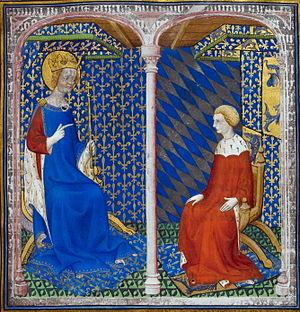
La Chapelle royale était une institution religieuse relevant du roi de France, destinée à chanter et jouer dans les offices religieux royaux. La célébration chantée des offices religieux a certainement toujours fait partie du christianisme. Lorsque Clovis fonde le royaume Franc, il se convertit au christianisme et il crée à ses côtés une institution pour la célébration des offices royaux ; la Chapelle royale est née. Au fil des siècles, elle sera composée d'ecclésiastiques et de laïcs, elle étendra son rôle en fournissant des évêques et en éduquant les futurs rois de France, qu'elle accompagnera tout au long de l'histoire jusqu'à sa disparition, avec la monarchie d'Ancien Régime, dans les tourbillons de la Révolution française.